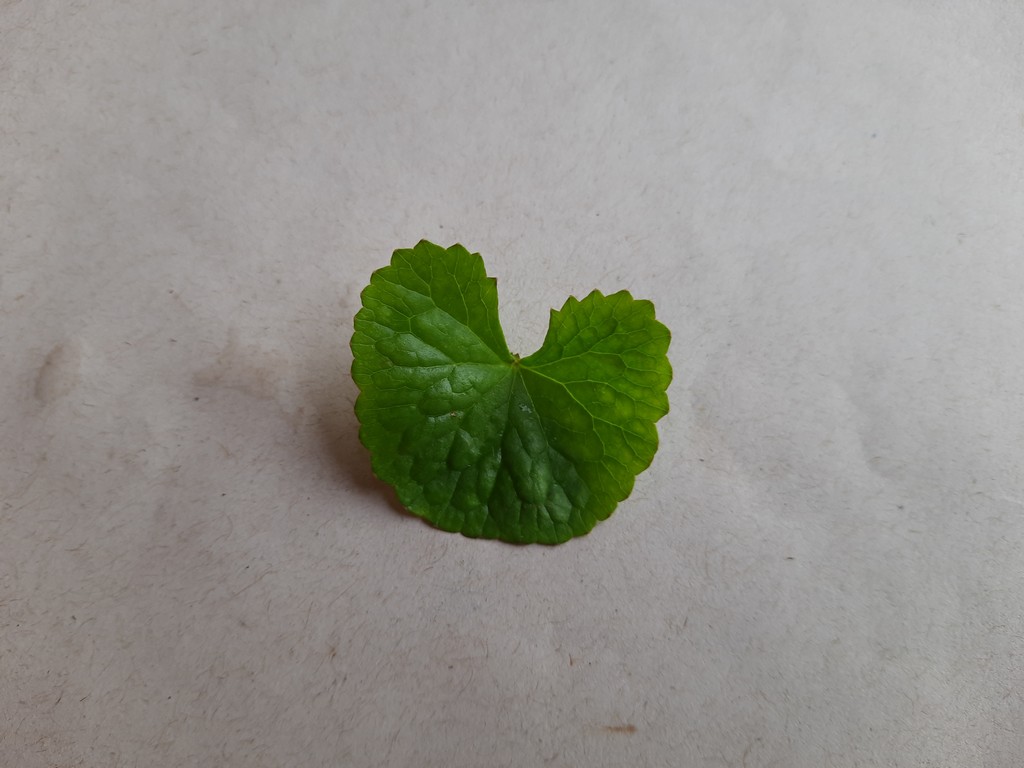
Label: Healthy